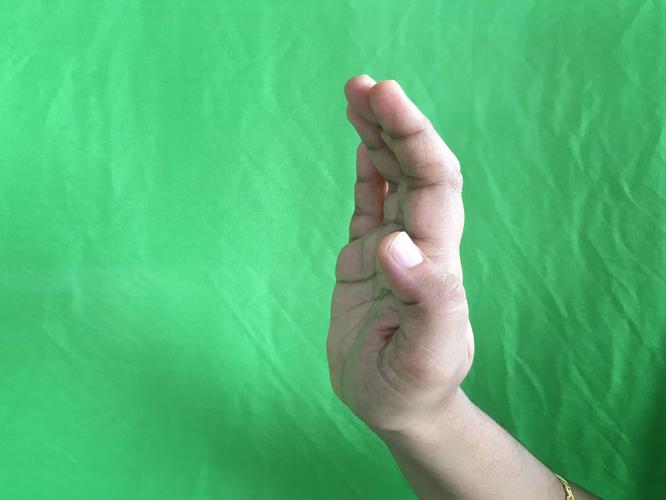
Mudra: Sarpasirsha
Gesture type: single_hand